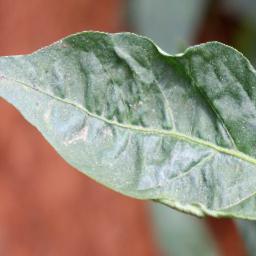
Label: mites_and_trips